Fort Salonga

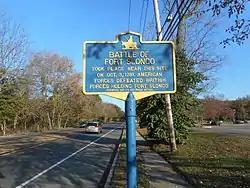
A historic plaque near the site

In an October 1781 skirmish between the British and Americans at the fort, Elijah Churchill, a soldier for the Continental Army, was wounded. He personally received a Badge of Military Merit from George Washington for his actions. The Badge became the Purple Heart and he is credited with being the first to receive the award.